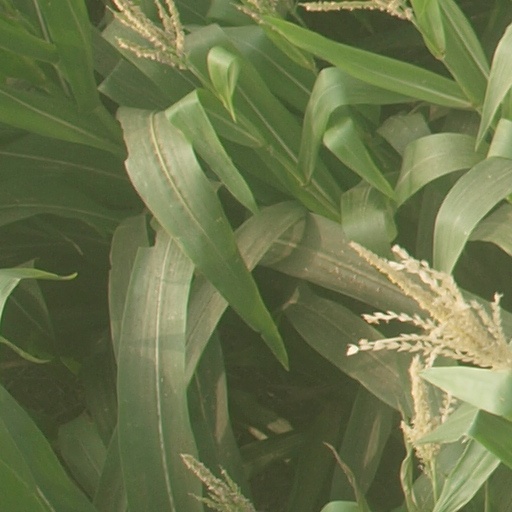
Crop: maize; corn